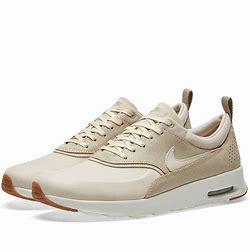
Brand: Nike
Model: Air Max Thea